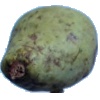
Label: pear_stone